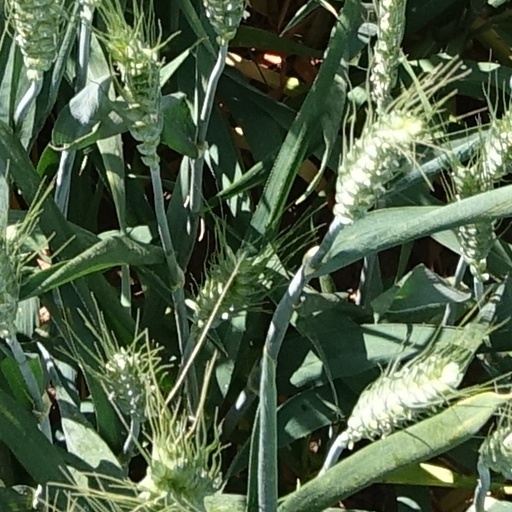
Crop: wheat